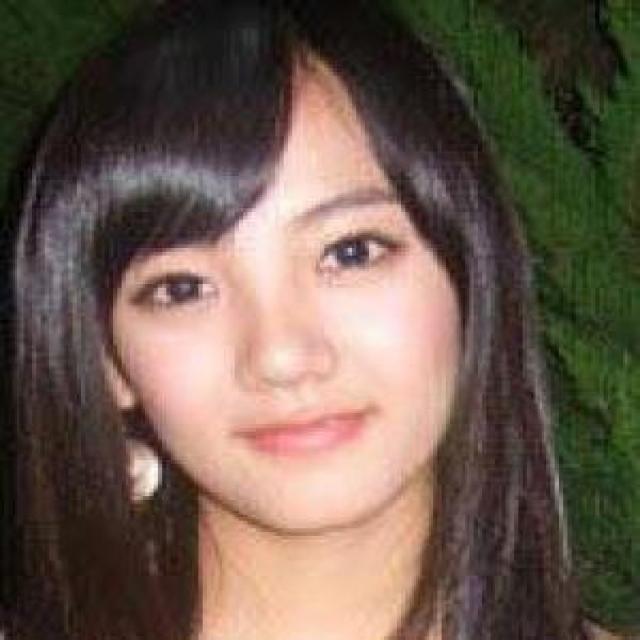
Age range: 21-44